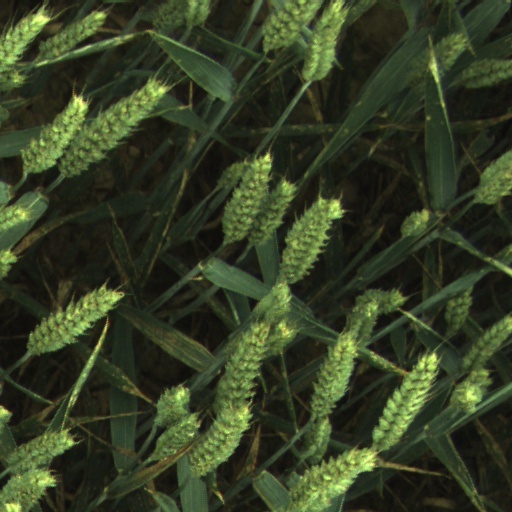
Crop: wheat